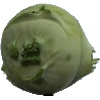
Label: kohlrabi